Kirkpatrick Chapel

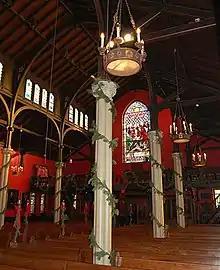
The nave of Kirkpatrick Chapel looking towards the entrance.

Kirkpatrick Chapel was designed to complement the Gothic Revival brownstone exterior masonry of Geology Hall which was constructed the year before of New Jersey brownstone after Hardenbergh's earlier proposal for brick was found to be prohibitively expensive and overbudget. Brownstone is a durable reddish-brown sandstone used for many houses and buildings in New York City and New Jersey, including Old Queen's, Geology Hall, and Kirkpatrick Chapel. Brownstone and similar materials, known as freestone, were popular for constructing stone buildings because the properties of the rock allowed it to be worked freely in every direction instead of having to be cut in one direction along a grain.